Kinsarvik

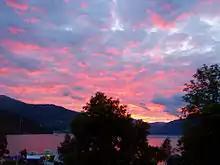
Summer Midnight at Kinsarvik

The history of Kinsarvik tourism has been one of dramatic changes. Up until the 1970s, the village was the busiest ferry port in Norway and a crucial junction on the only all-year road connecting the main cities of Bergen and Oslo. More recently, however, alternative routes have eroded its importance a little, but in 2006 the Norwegian Parliament approved the Hardanger Bridge, a monumental bridge located only north of Kinsarvik. The bridge was completed in 2013 and since then Kinsarvik is no longer part of the dominant route and tourist stop for both east-west and north-south traffic.